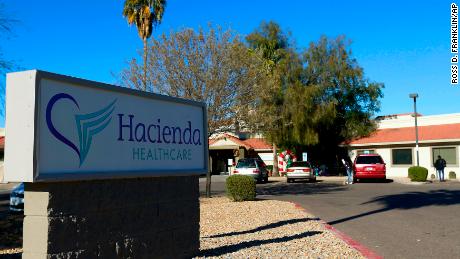
Gender: women